Hepatitis C virus 3'X element

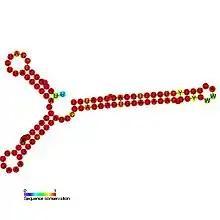
Predicted secondary structure and sequence conservation of HCV_X3

The hepatitis C virus 3′X element is an RNA element which contains three stem-loop structures that are essential for replication.